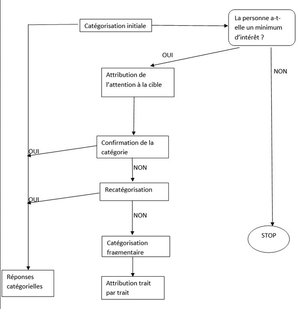
Modèle Fiske et Neuberg 2
La formation d'impression est le processus psychologique permettant à un individu de se former une impression globale des capacités et de la personnalité d'autrui. Pour se former une impression, il est possible de se baser sur des informations propres à l'individu ou à son groupe d'appartenance, c'est-à-dire catégorielles.